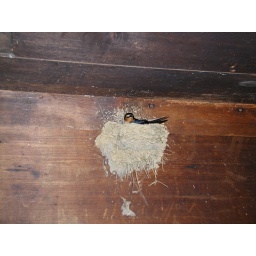
bird nest in old house